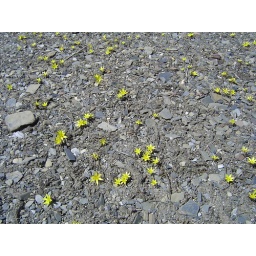
CheshmeSabz (Green Pool, Khorasan); April14, 2005. &amp;quot;Someday , I'll plant flowers in this thirsty land!&amp;quot;